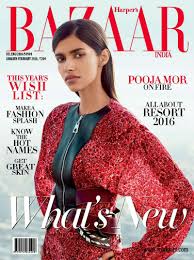
Waste category: paper